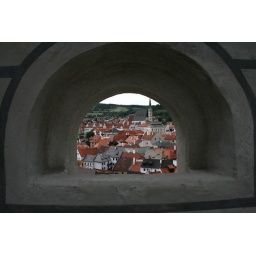
View through the castle wall over the city - Cesky Krumlov